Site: brandenburg
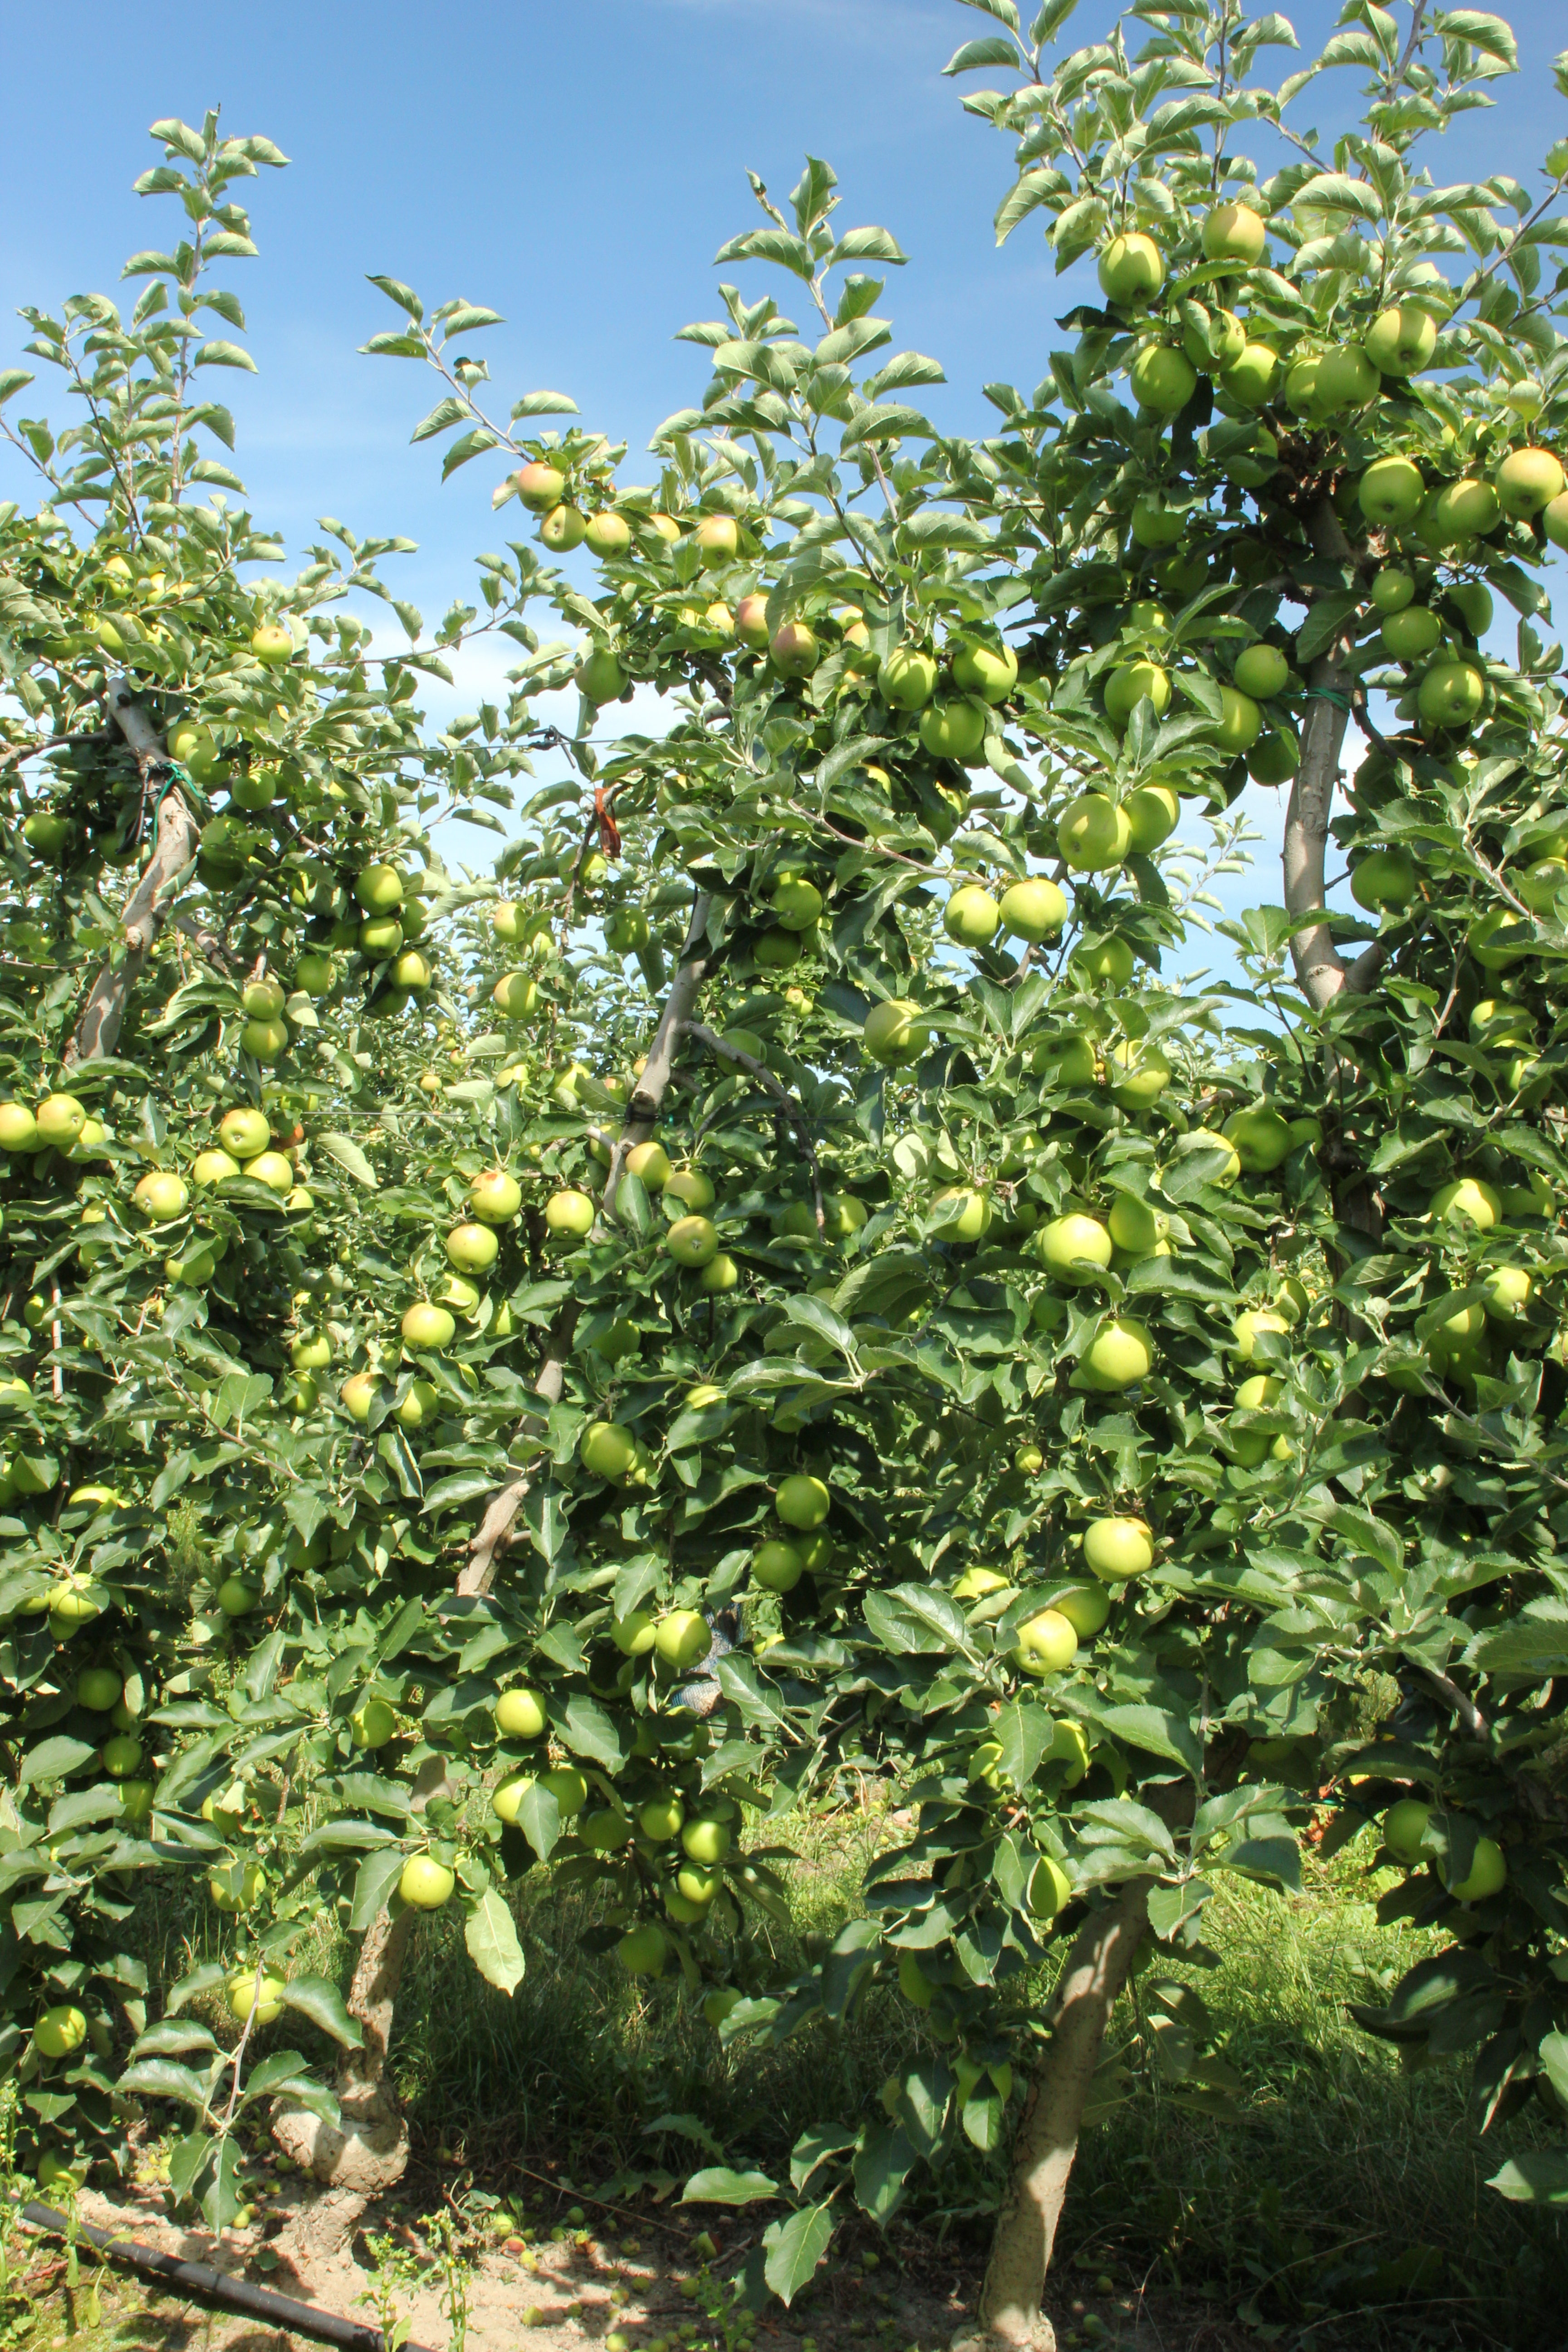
Growth stage (BBCH 77): Development of fruit